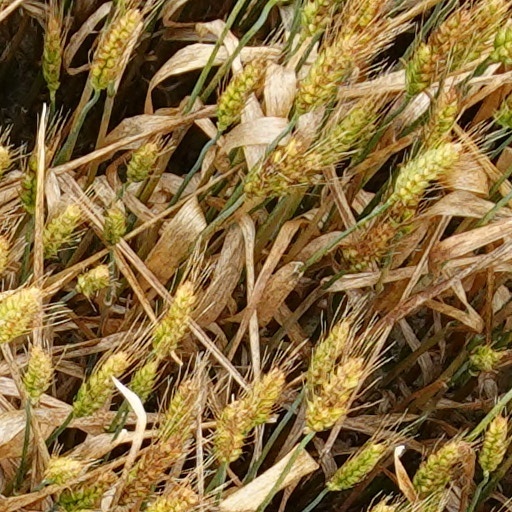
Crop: wheat